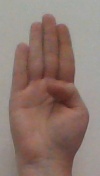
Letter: kaaf